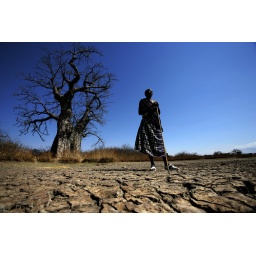
Maasai standing on cracked earth in front of Baobab tree